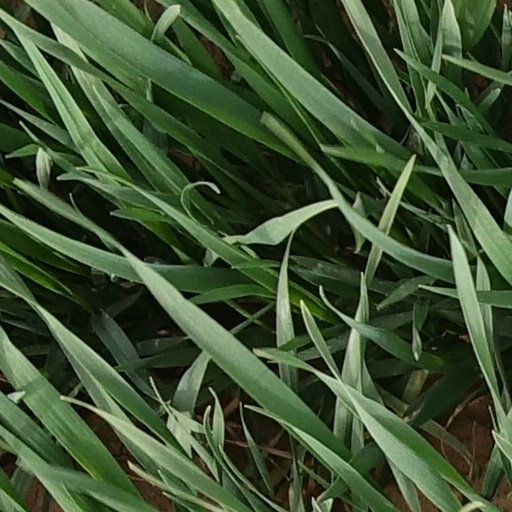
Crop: wheat